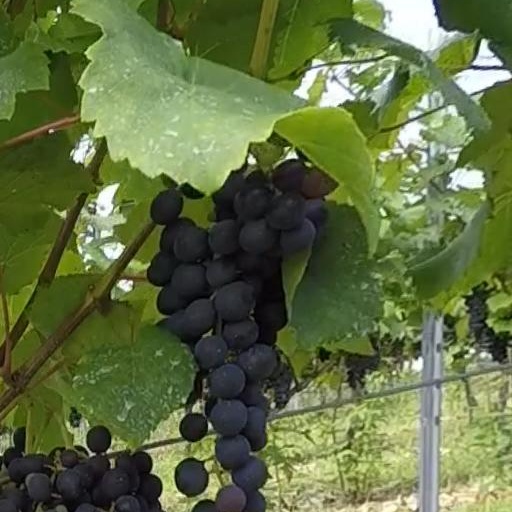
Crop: grape